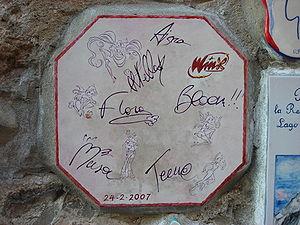
Winx Club est une série télévisée d'animation, créée par Iginio Straffi et co-produite par Rainbow S.p.A et Nickelodeon. En Italie, elle a été diffusée à partir du 27 janvier 2004 sur Rai Due.